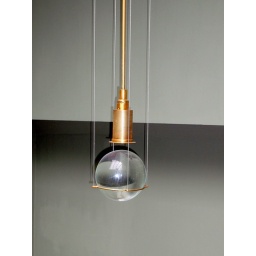
This lamp hangs in the basement of the victor horta house in brussels. I love the miinimalistic design.